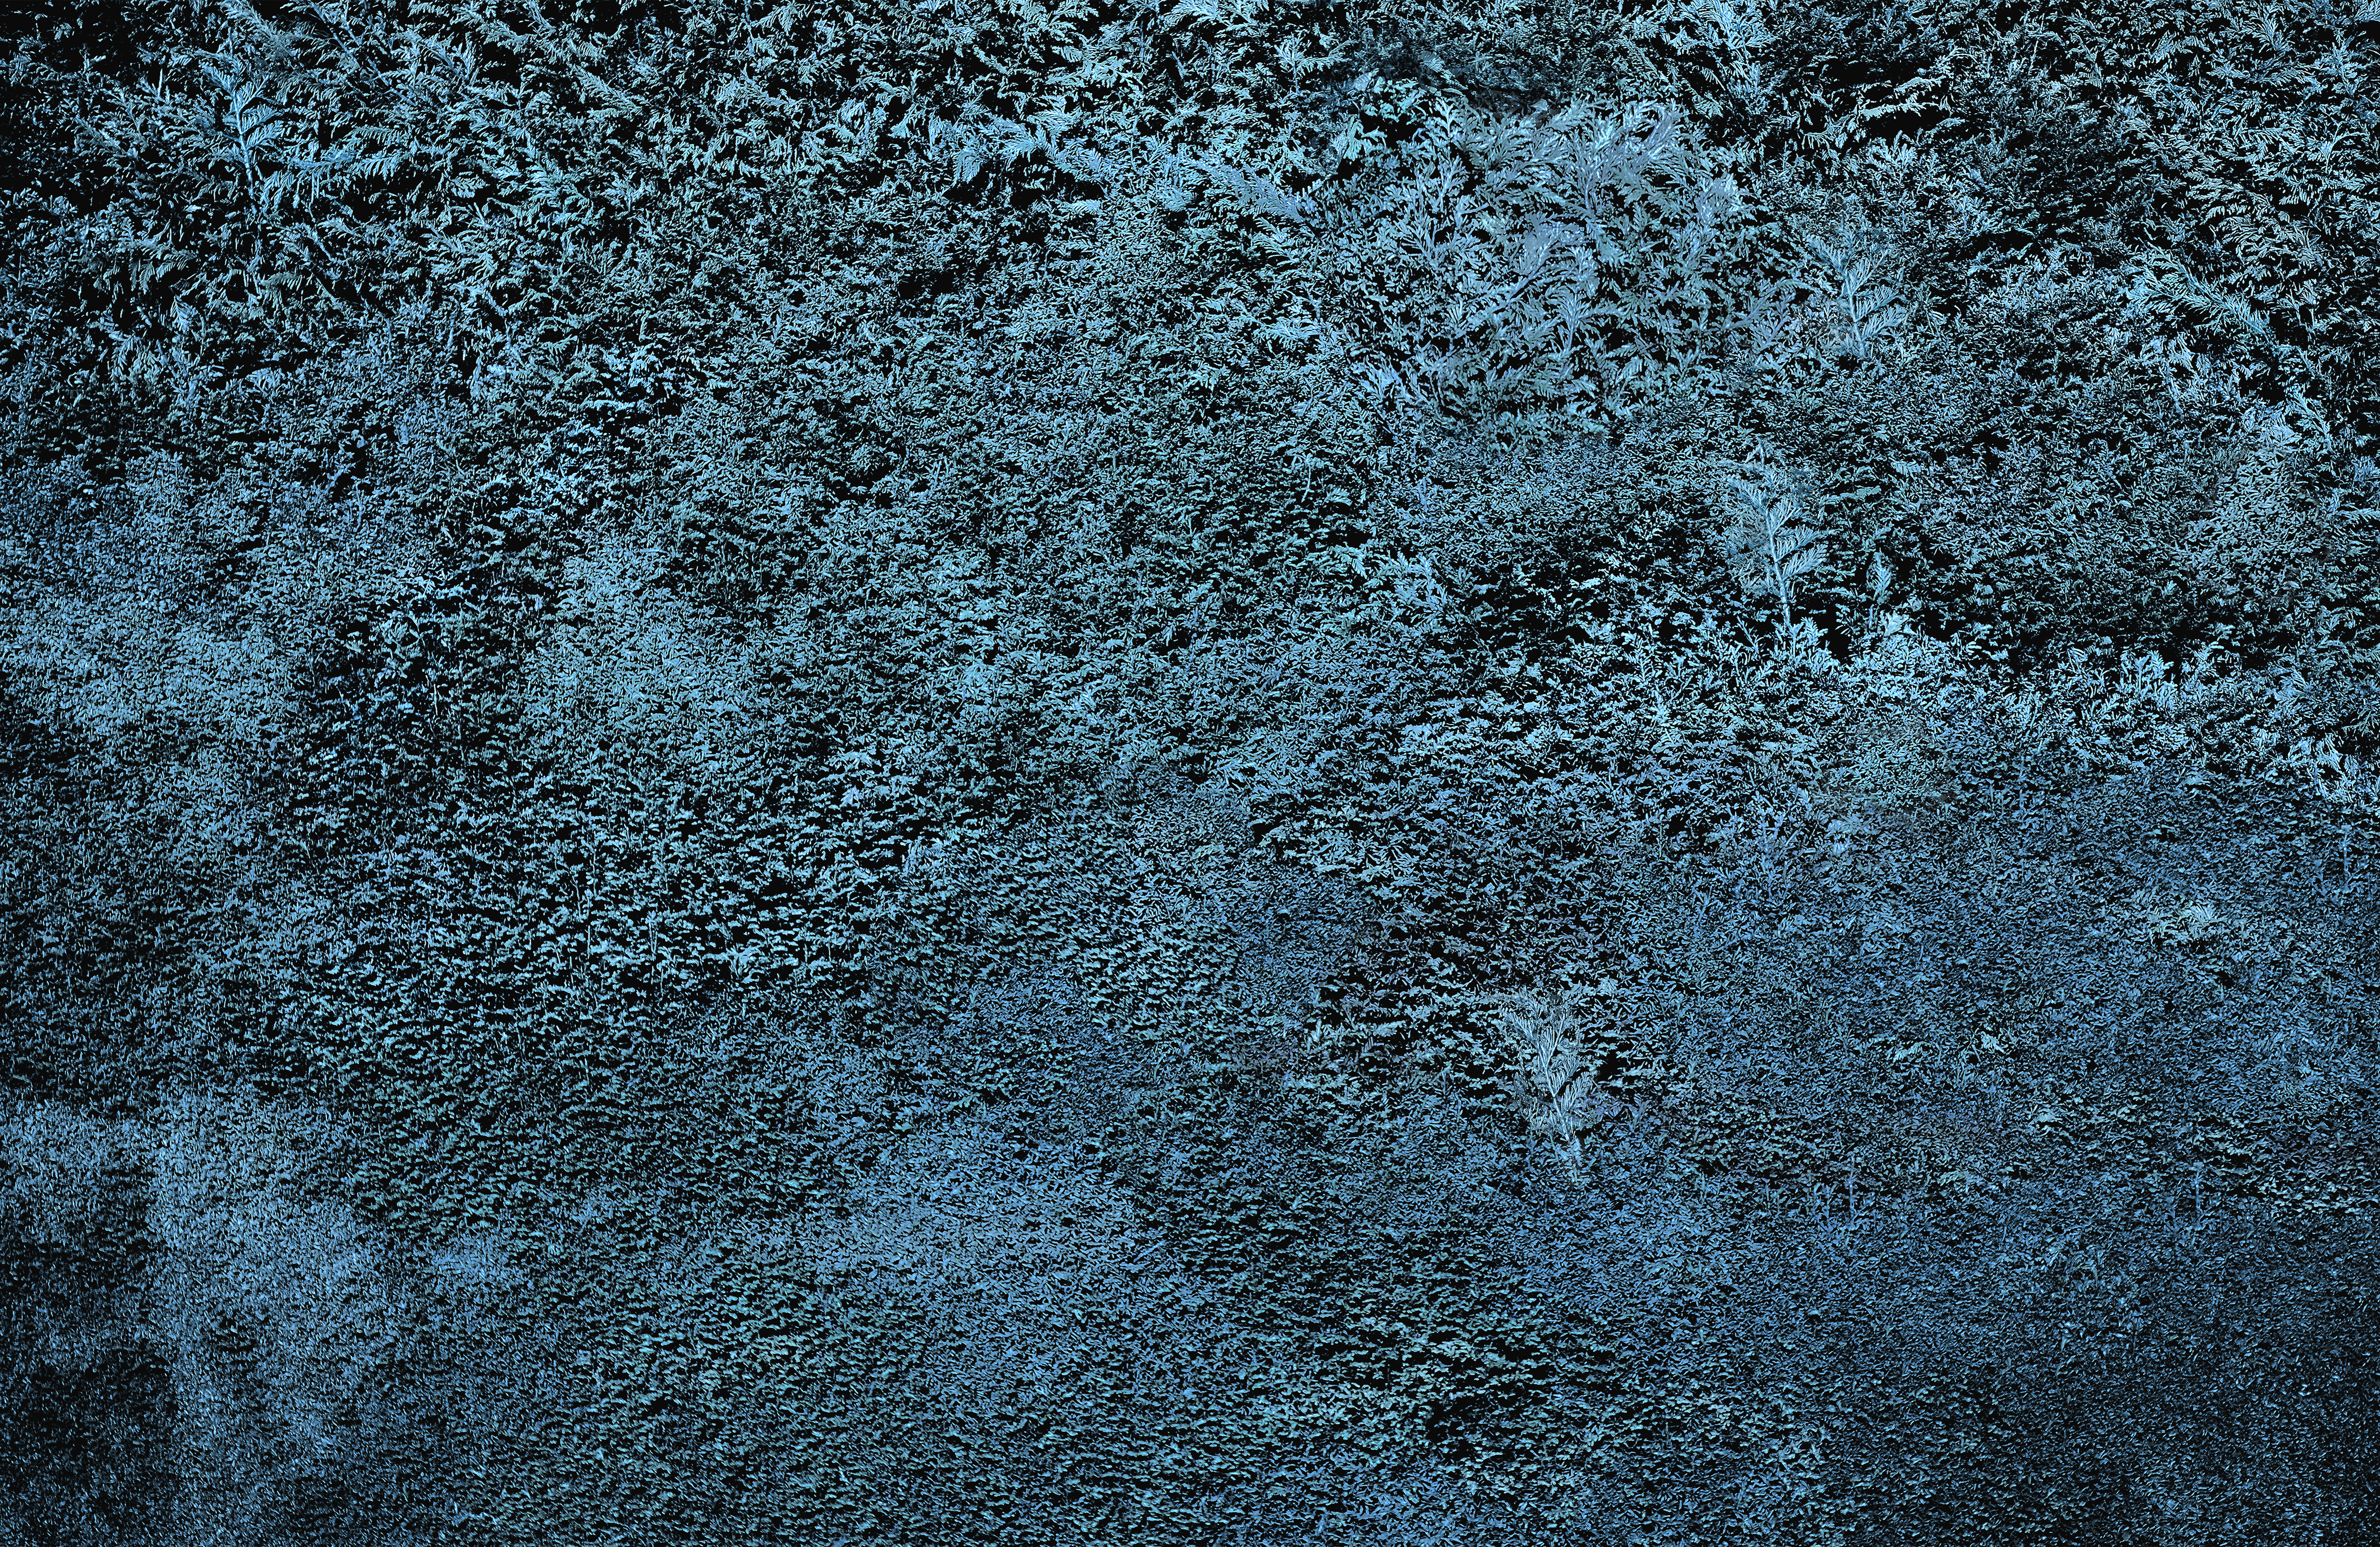
nature, forest landscape, flora, grey, asphalt, electric blue, road surface, pattern, grass, Tints and shades, soil, precipitation, freezing